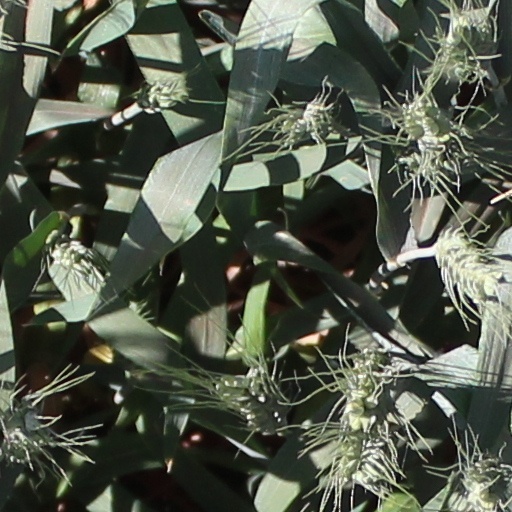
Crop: wheat